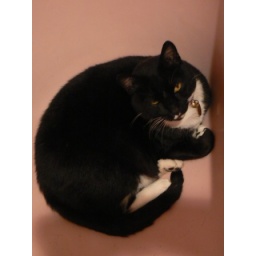
Felix the cat having a cool down in the bath tub after hot Sydney summer day